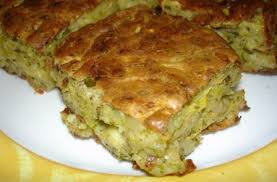
Yemek: mucver